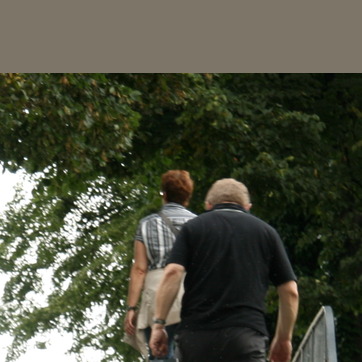
Material: hair